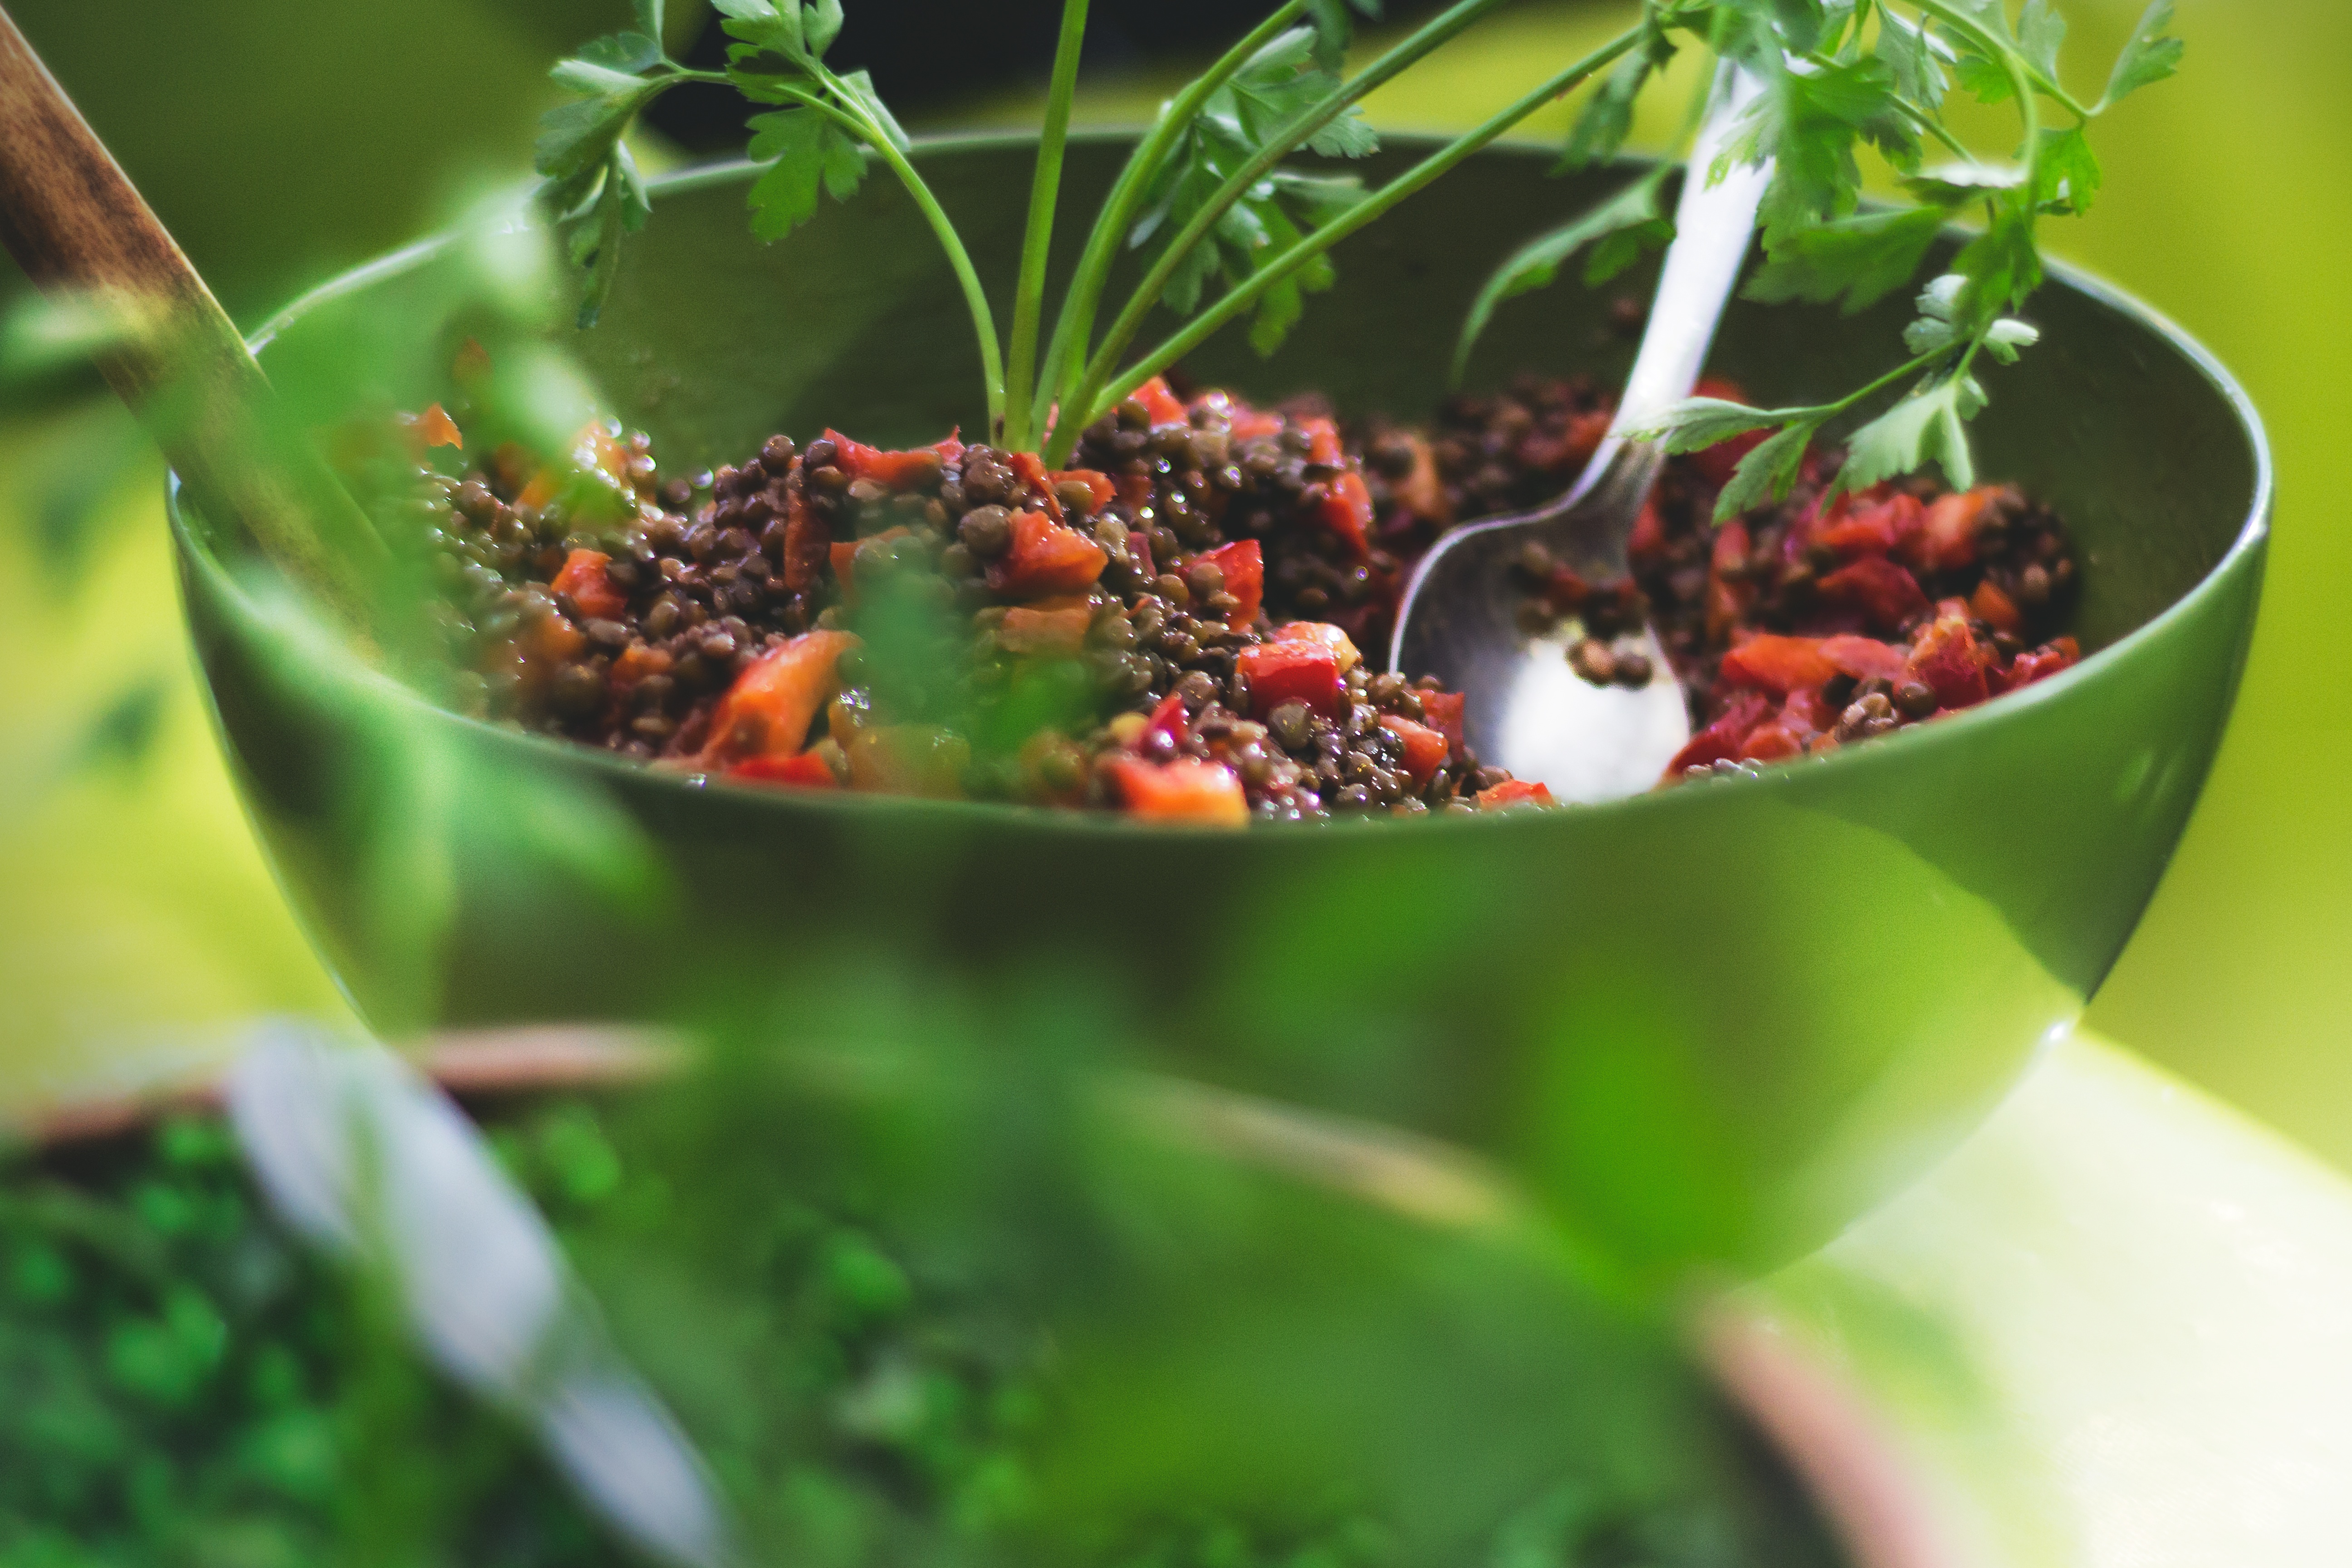
plant, fruit, berry, flower, bowl, food, produce, shrub, vegetarian, flowering plant, land plant